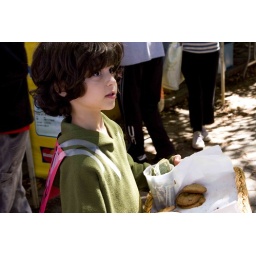
Cookie boy in the street market